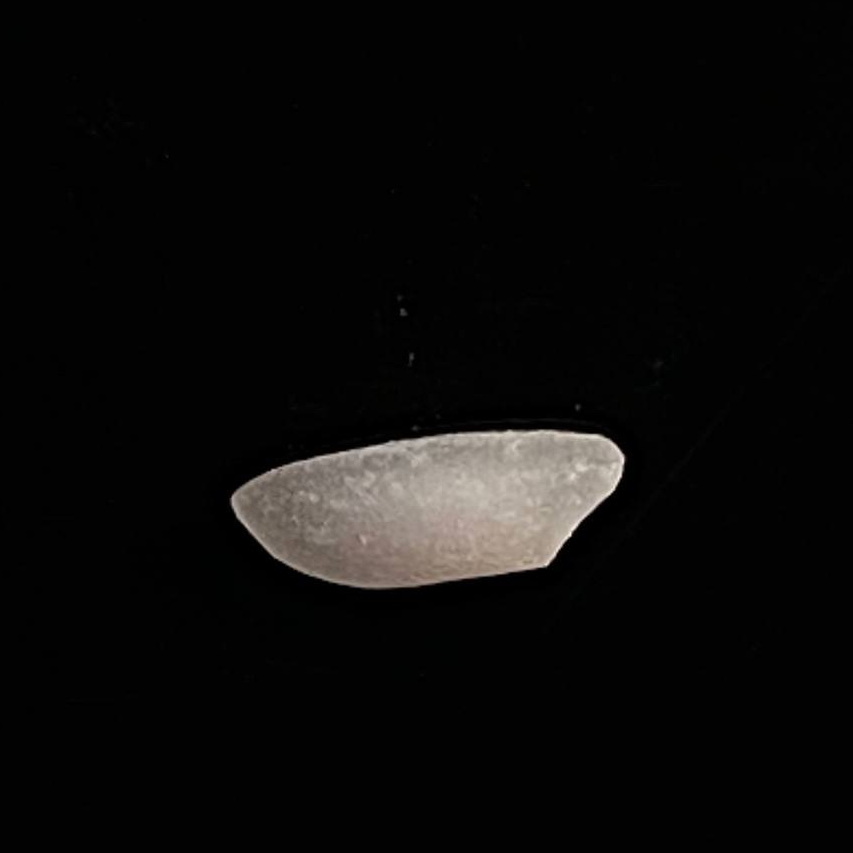
Rice variety: Katari_Polao